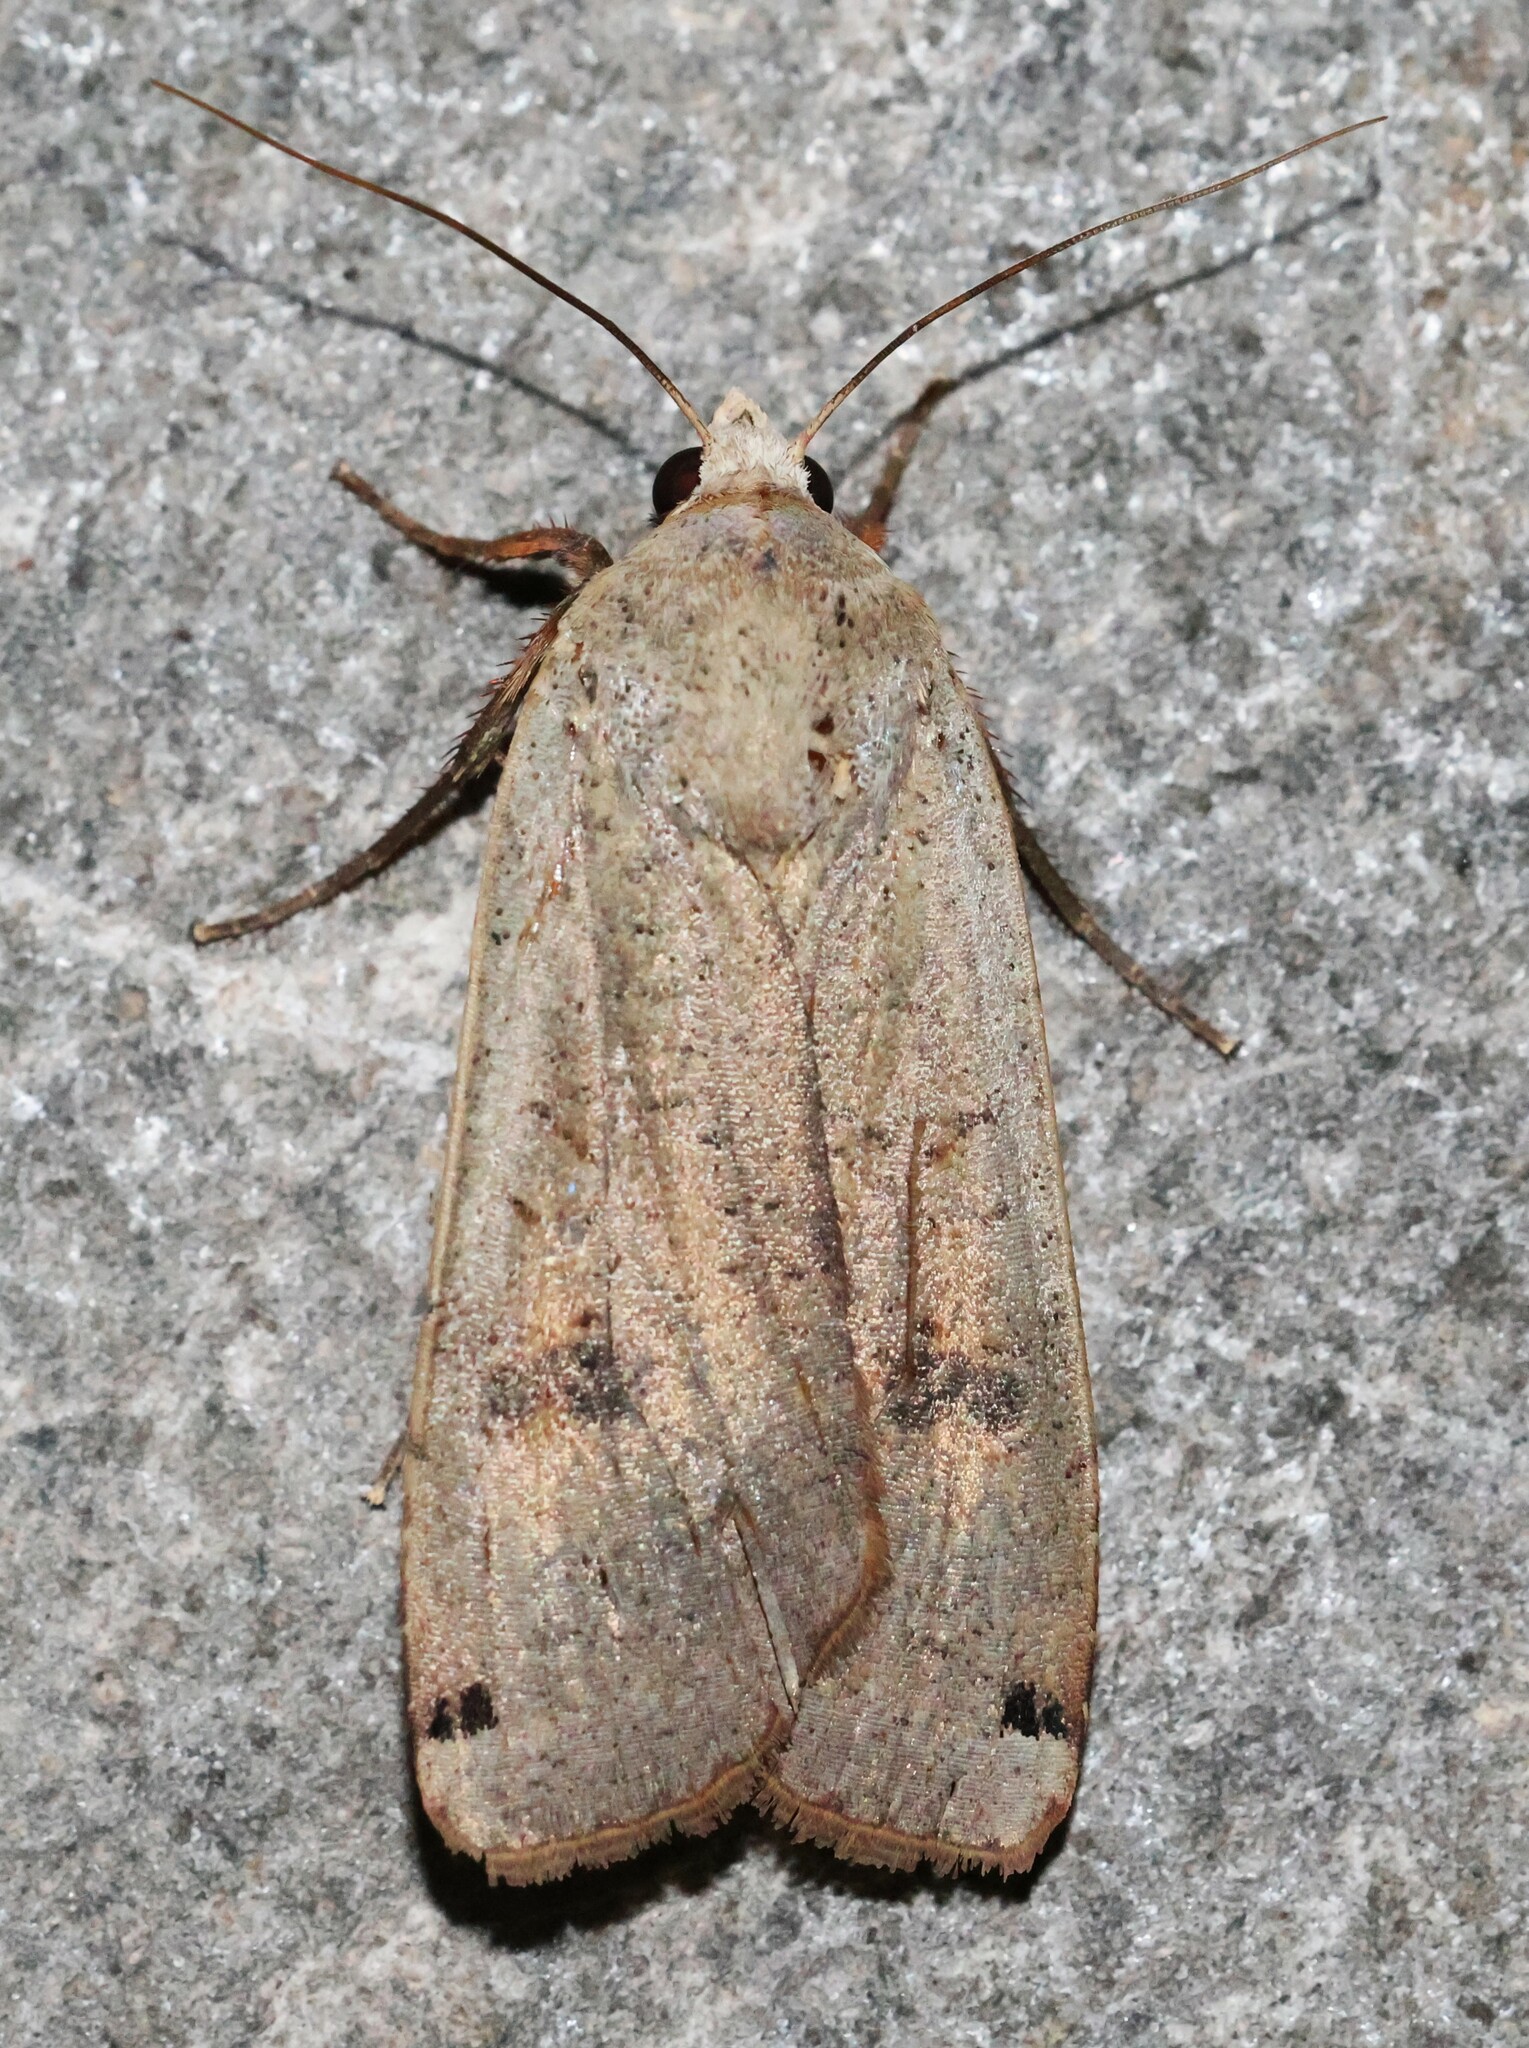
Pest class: cutworms